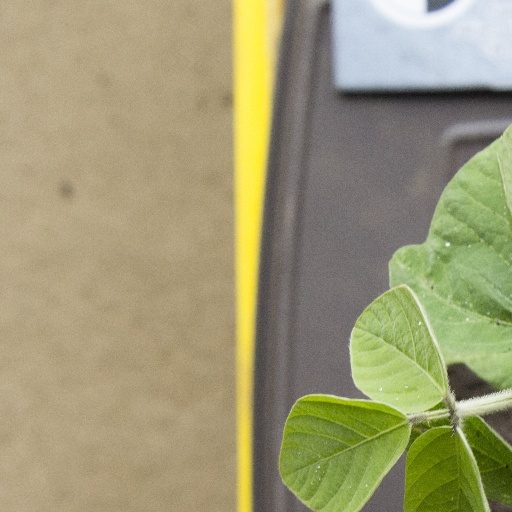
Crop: soybean